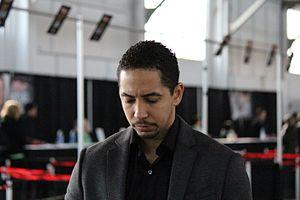
Neil Brown Jr. est un acteur américain.